Answer in natural language. Consider the 3D positions of the objects in the scene and not just the 2D positions in the image. Is the centerpoint of  Doorframe at a higher height than low brown storage unit? Choose between the following options: no or yes
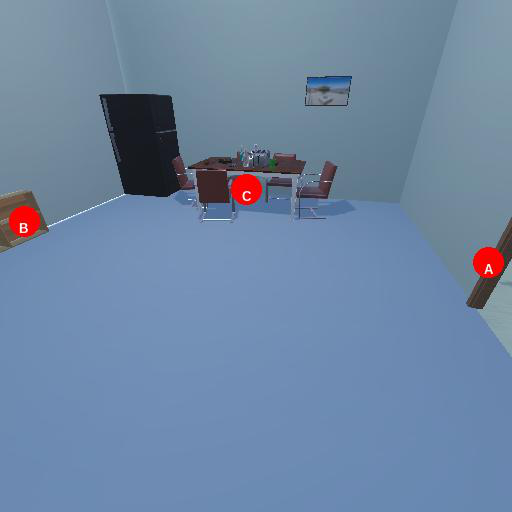
<answer>no</answer>